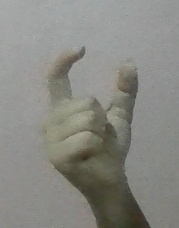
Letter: nun